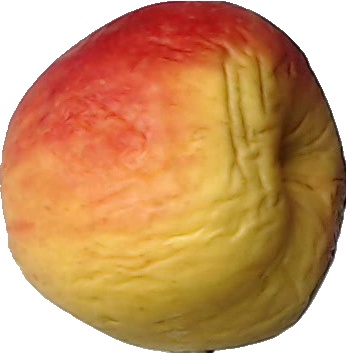
Label: apple_red_yellow_1